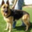
Label: dog